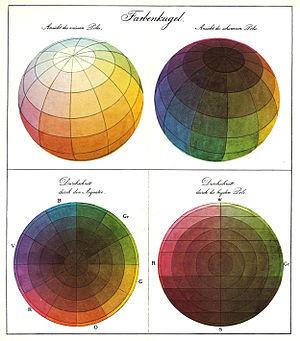
Philipp Otto Runge, né le 23 juillet 1777 à Wolgast et mort le 2 décembre 1810 à Hambourg, est un peintre, dessinateur, écrivain et théoricien de l’art allemand, considéré comme l'un des plus grands représentants de l’art romantique avec Caspar David Friedrich.